National Centre for Physics

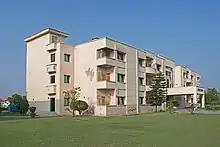
Guesthouse on the campus

The National Centre for Physics was founded after Riazuddin arranged a one-day symposium on "Frontiers of Fundamental Physics" on 27 January 1999 at the Institute of Physics of Quaid-e-Azam University, seven months after Pakistan's first successful nuclear weapons test. Many leading scientists of Pakistan and some visitors from CERN attended this symposium and provided their support.